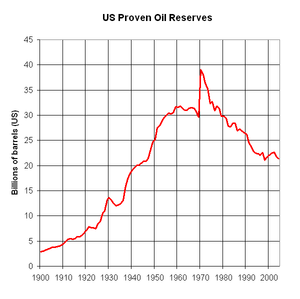
Les réserves pétrolières sont le volume de pétrole récupérable, à partir de champs de pétrole découverts, sur la base des contraintes économiques et techniques actuelles.